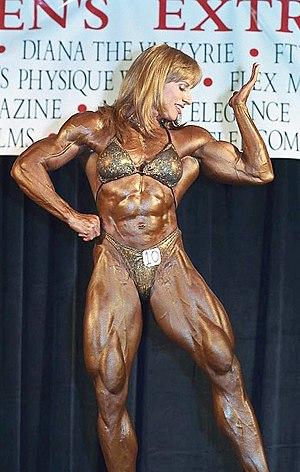
Le culturisme, en anglais bodybuilding, est une discipline et un art de la performance qui consiste principalement à développer sa masse musculaire dans un but esthétique puis à l'exhiber en exécutant des poses plastiques codifiées, isolément ou enchaînées dans une chorégraphie.